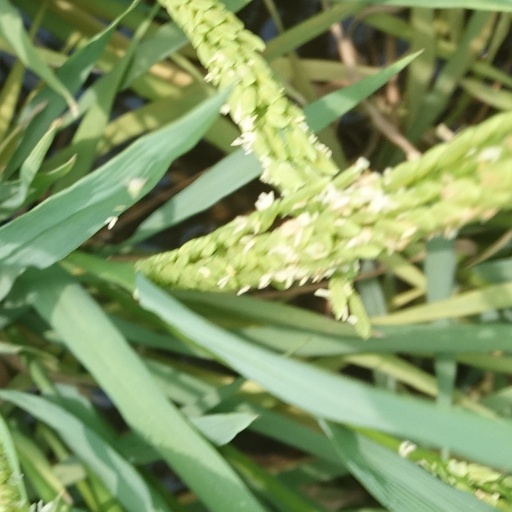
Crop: rice